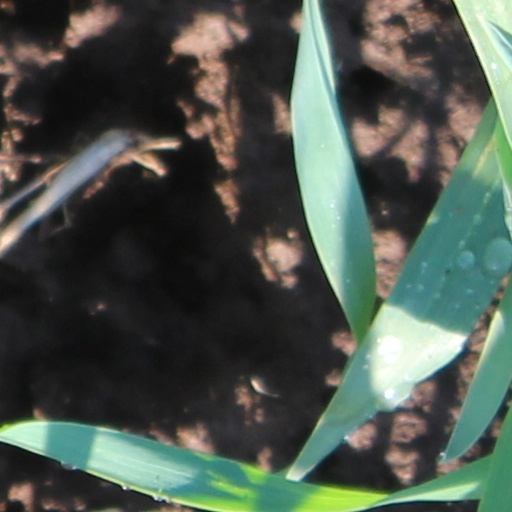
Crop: wheat